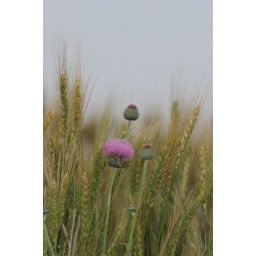
I stop by the field on my way home in the mornings, since it's next to my drive way to the house